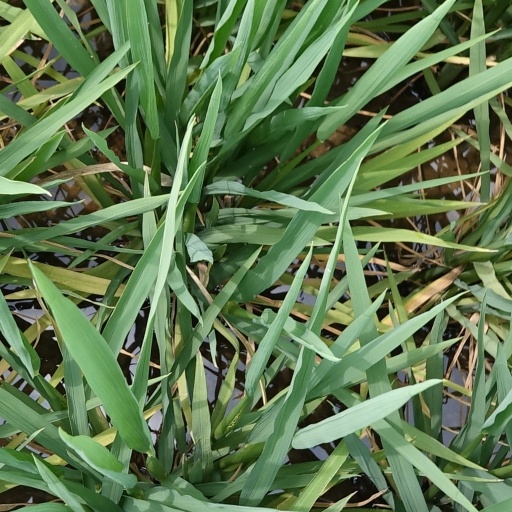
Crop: rice